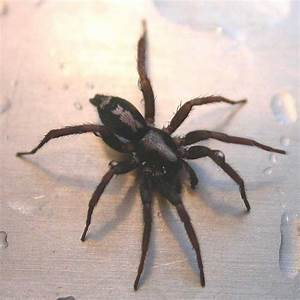
Label: spider